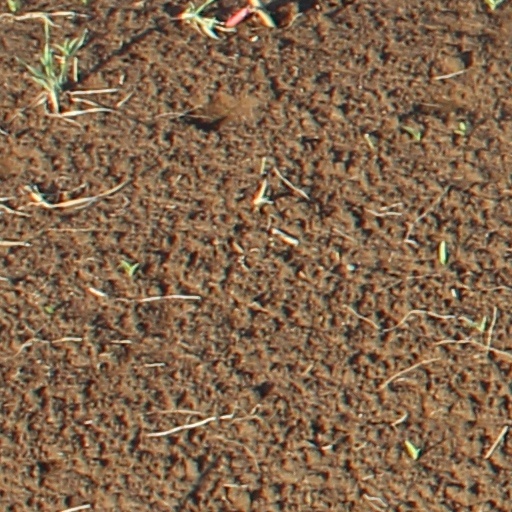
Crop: wheat